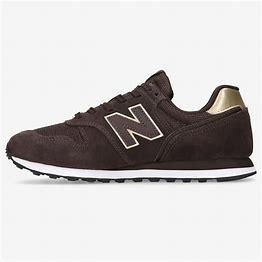
Brand: New
Model: Balance New Balance 373